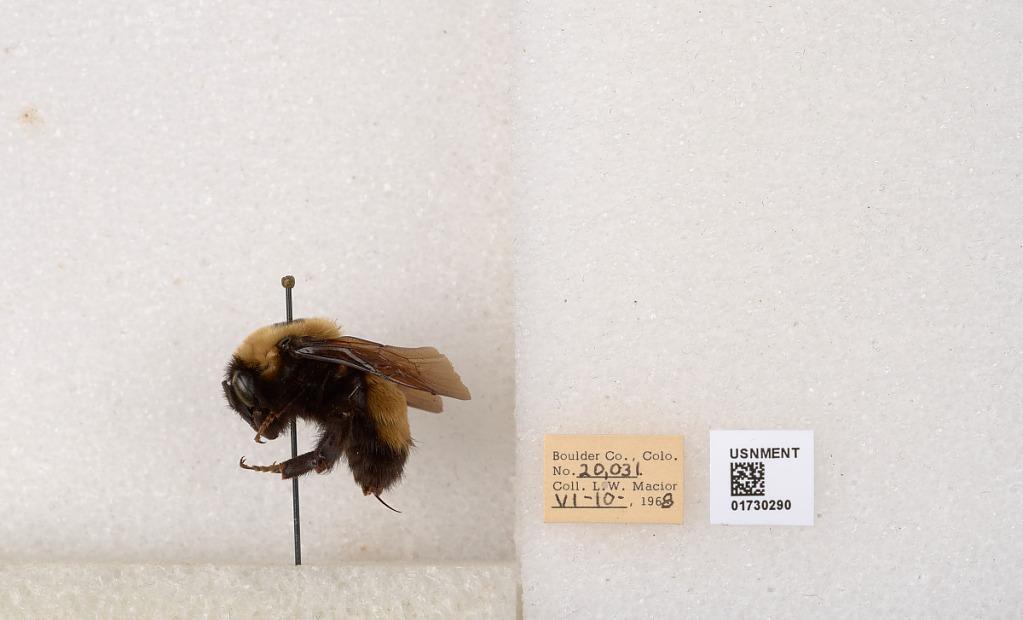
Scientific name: Bombus (Bombus) nevadensis Cresson